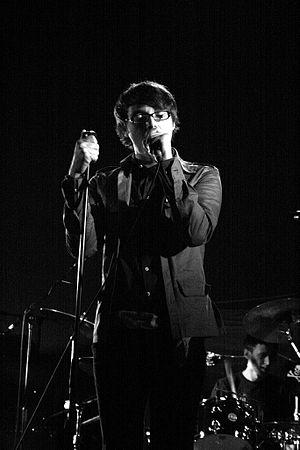
The Departure est un groupe de rock anglais originaire de Northampton, qui s'est formé en janvier 2004. Leur premier album, Dirty Words, est sorti le 13 juin 2005 et produit par Parlophone.